Johnston (typeface)

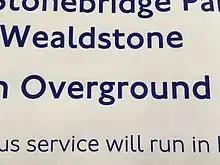
Part of the new poster using Johnston 100 font in Baker Street Underground station, characterised by the diagonal bowl on the lowercase 'g' and the new 'Light' weight

This variant was commissioned by Frank Pick as a wedge-serif variation of the organisation's standard sans-serif Johnston face and was designed by Percy Delf Smith, a former pupil of Edward Johnston; Johnston had considered a wedge-serif design during the early stages of the commission. The typeface was originally used for the headquarters building at 55 Broadway, SW1, It can only be seen on some signs at Sudbury Town on the Piccadilly line.